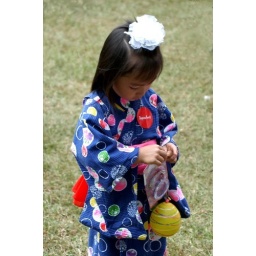
one of the many little girls in kimono at japanfest 2005 (leg, shoe and trash cloned out of background)